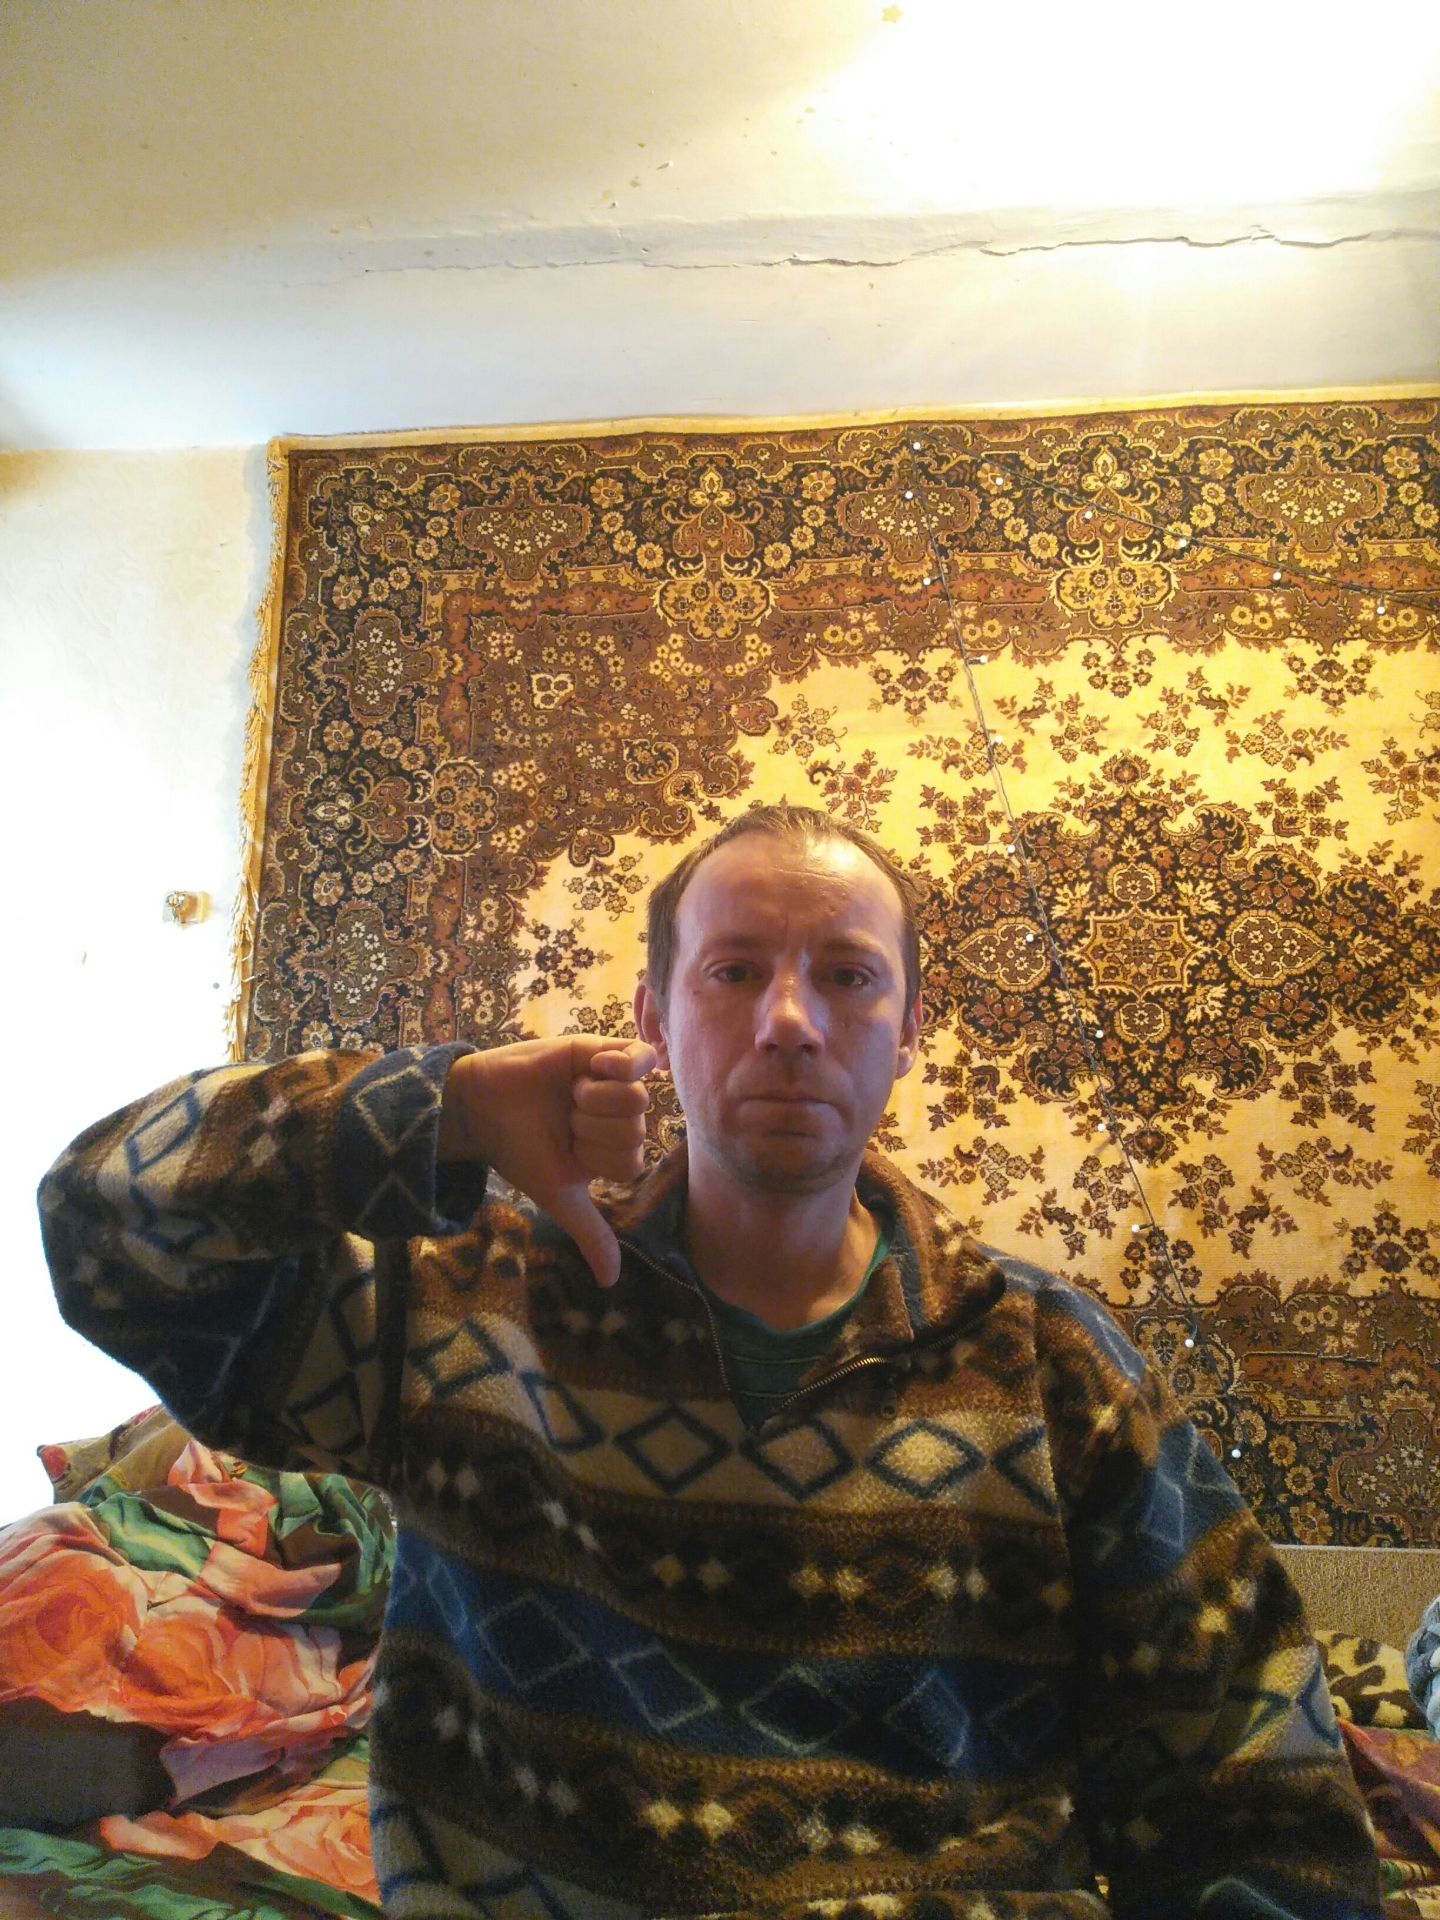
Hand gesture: dislike